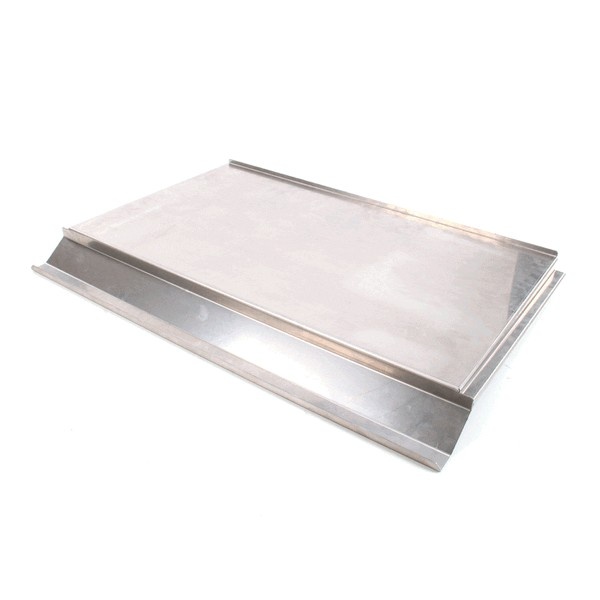
NIECO NC24305 GREASE PAN SLOPED 28.5 W IDE FR
Description: NIECO - 24305 - GREASE PAN SLOPED 28.5 W IDE FR Fits Brand: NIECO Manufacturer: NIECO Manufacturer part number: NC24305 This part is covered by manufacturer warranty. Known as: NC24305
Brand: NIECO
Category: Home & Garden > Kitchen & Dining > Kitchen Appliance Accessories > Range Hood Accessories > Grease Cups